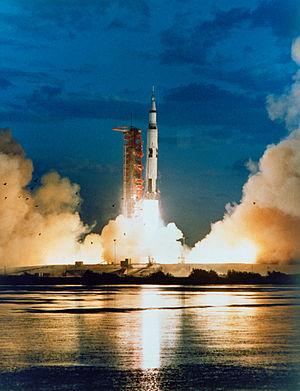
Apollo 4 est une mission inhabitée qui inaugura la fusée spatiale Saturn V, la plus puissante jamais construite.